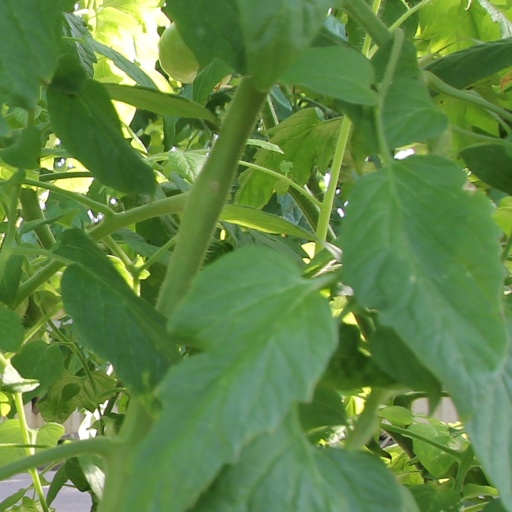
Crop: tomato